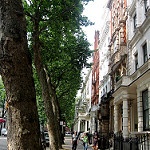
Scene: Outdoor